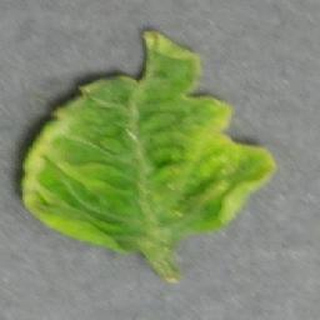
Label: tomato_yellow_leaf_curl_virus